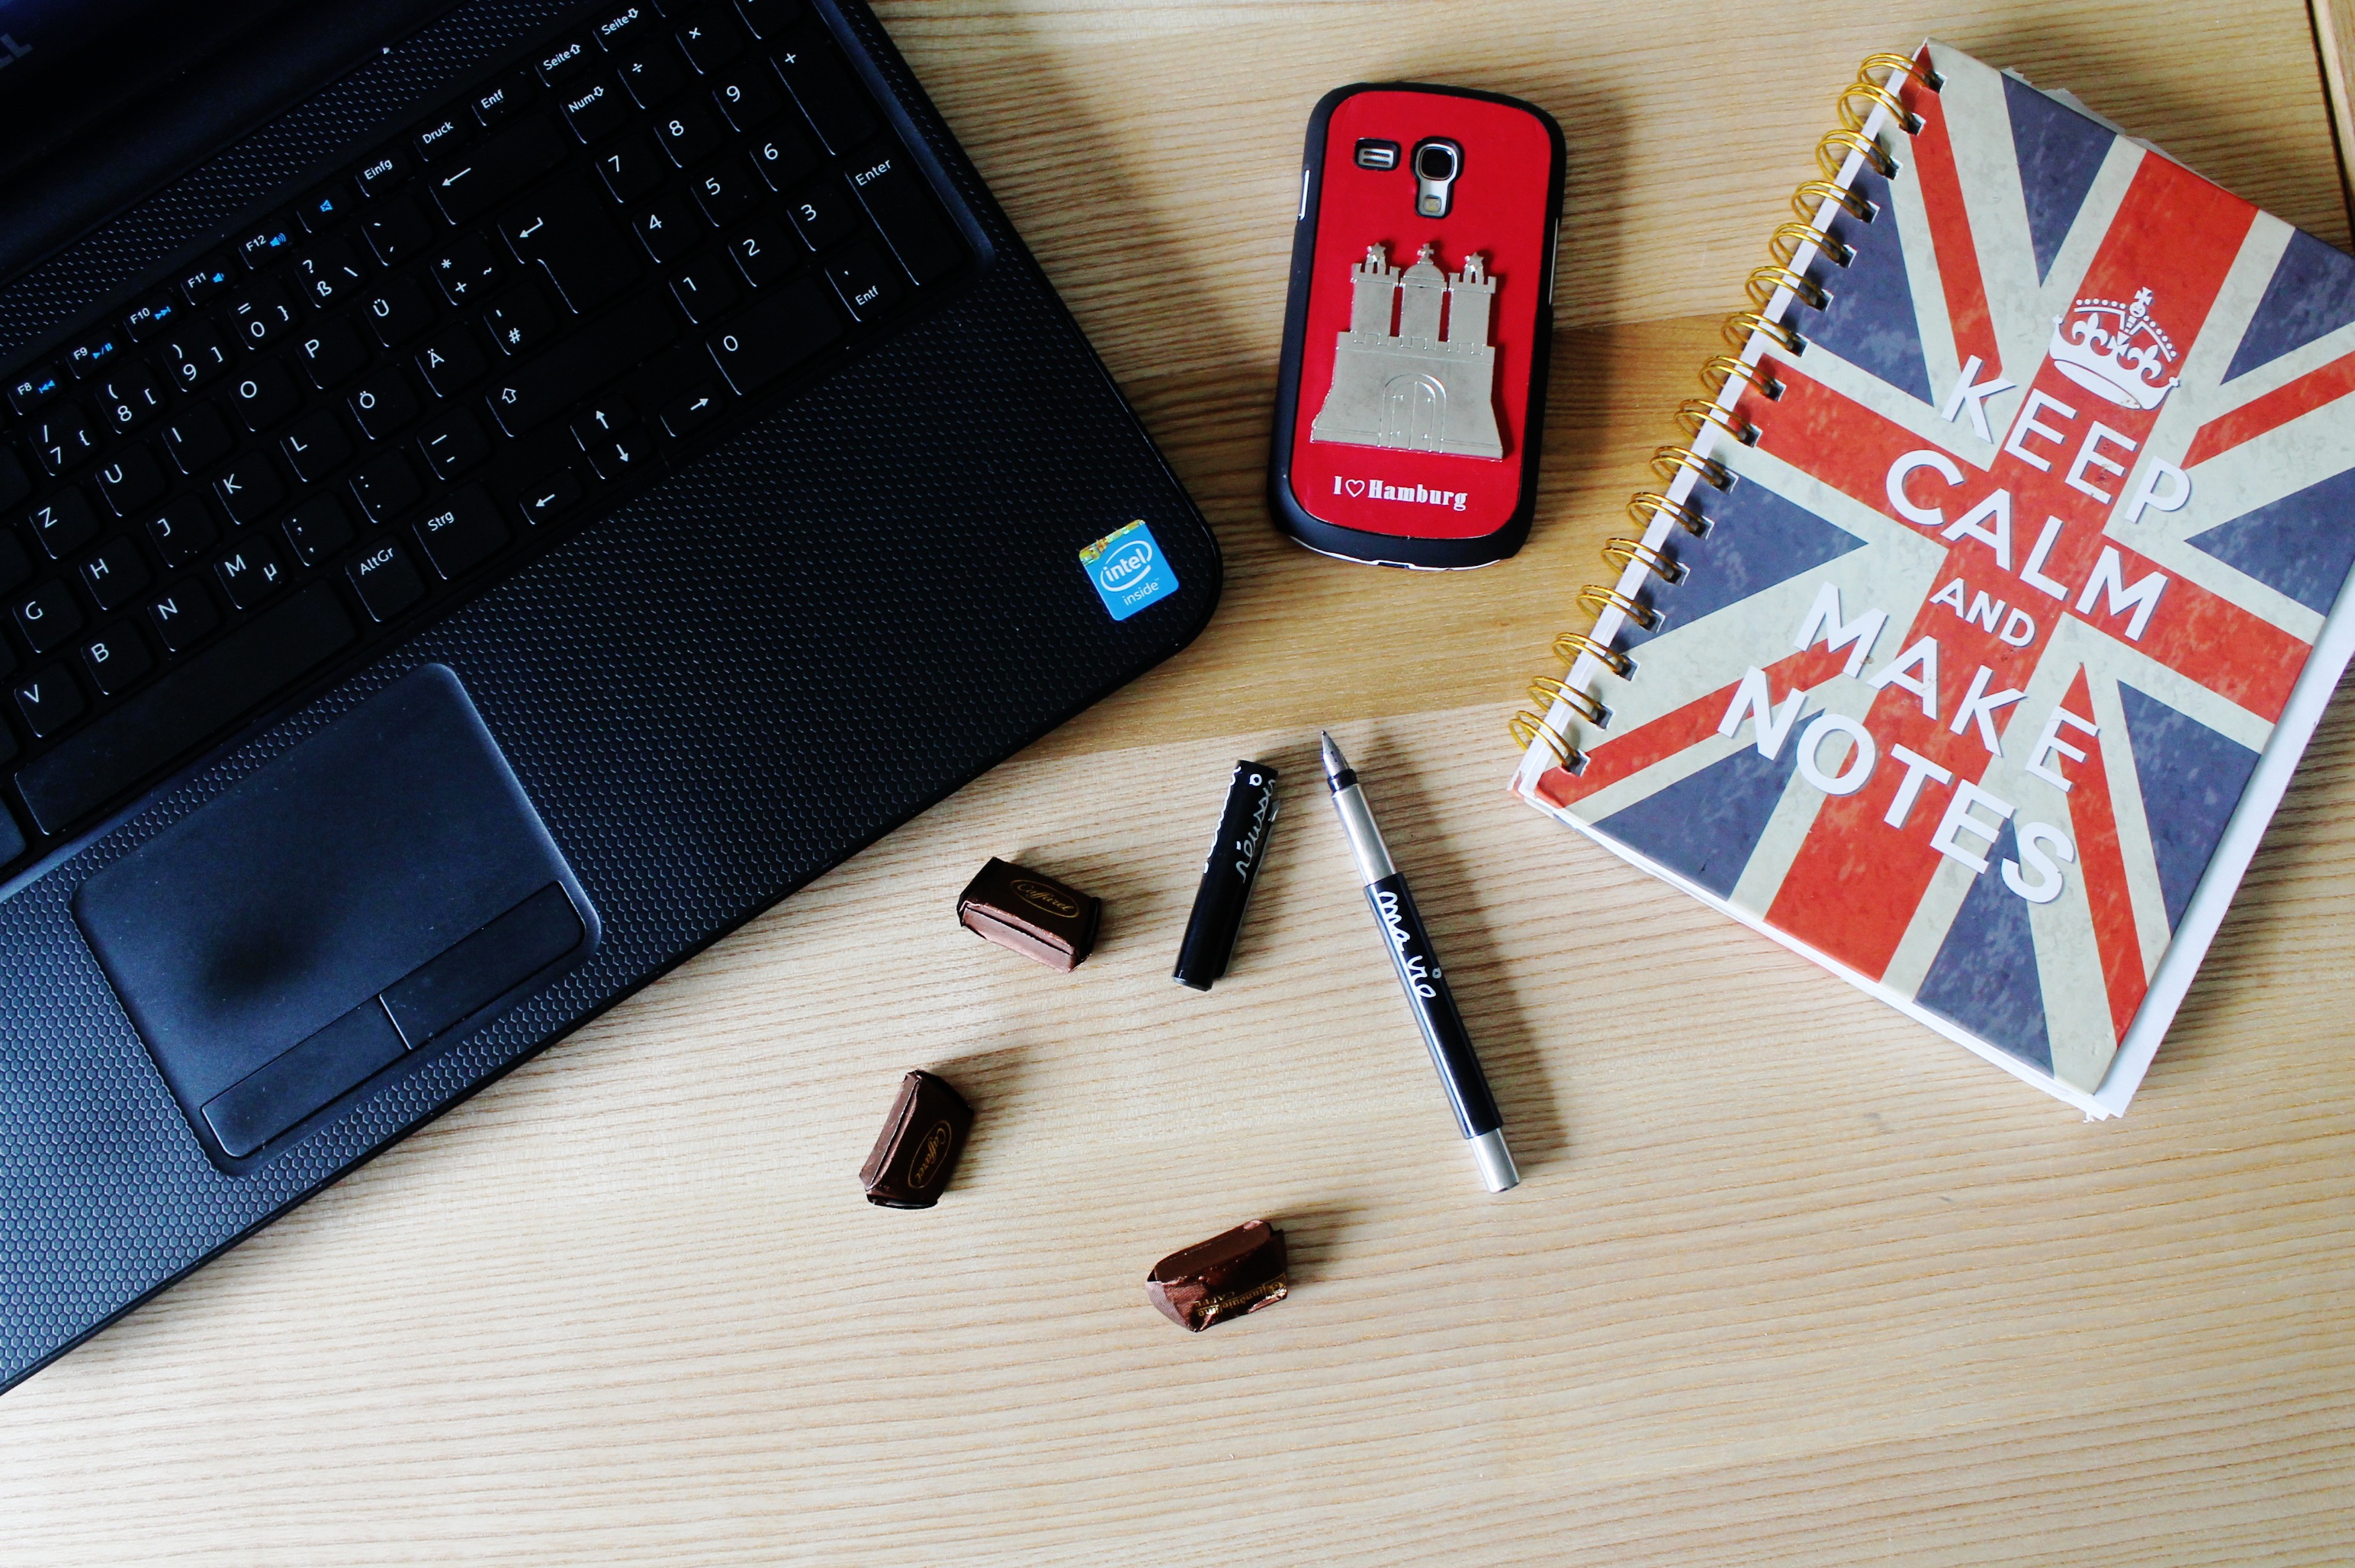
laptop, notebook, writing, table, book, pen, diary, office, paper, mobile phone, note, art, accessories, cellphone, candy, calendar, games, notes, leave, booklet, chocolates, filler, writing tool, write down, bindung, empty pages